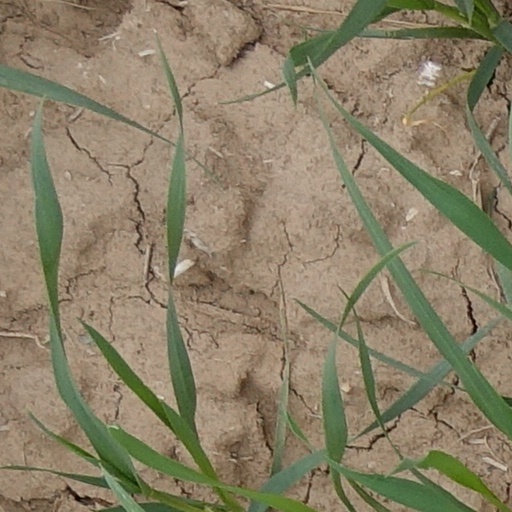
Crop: wheat